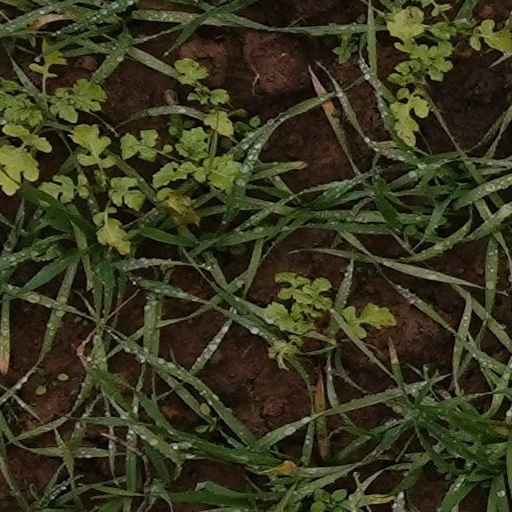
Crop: wheat